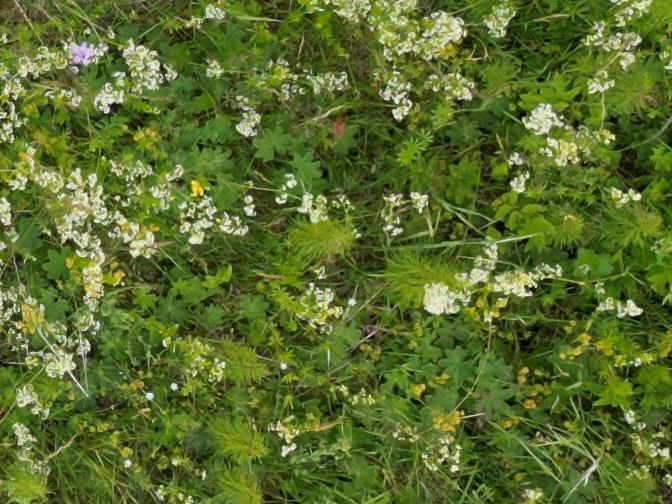
Flowers visible: yarrow flowers, yarrow flowers, yarrow flowers, yarrow flowers, yarrow flowers, yarrow flowers, yarrow flowers, yarrow flowers, yarrow flowers, yarrow flowers, yarrow flowers, yarrow flowers, yarrow flowers